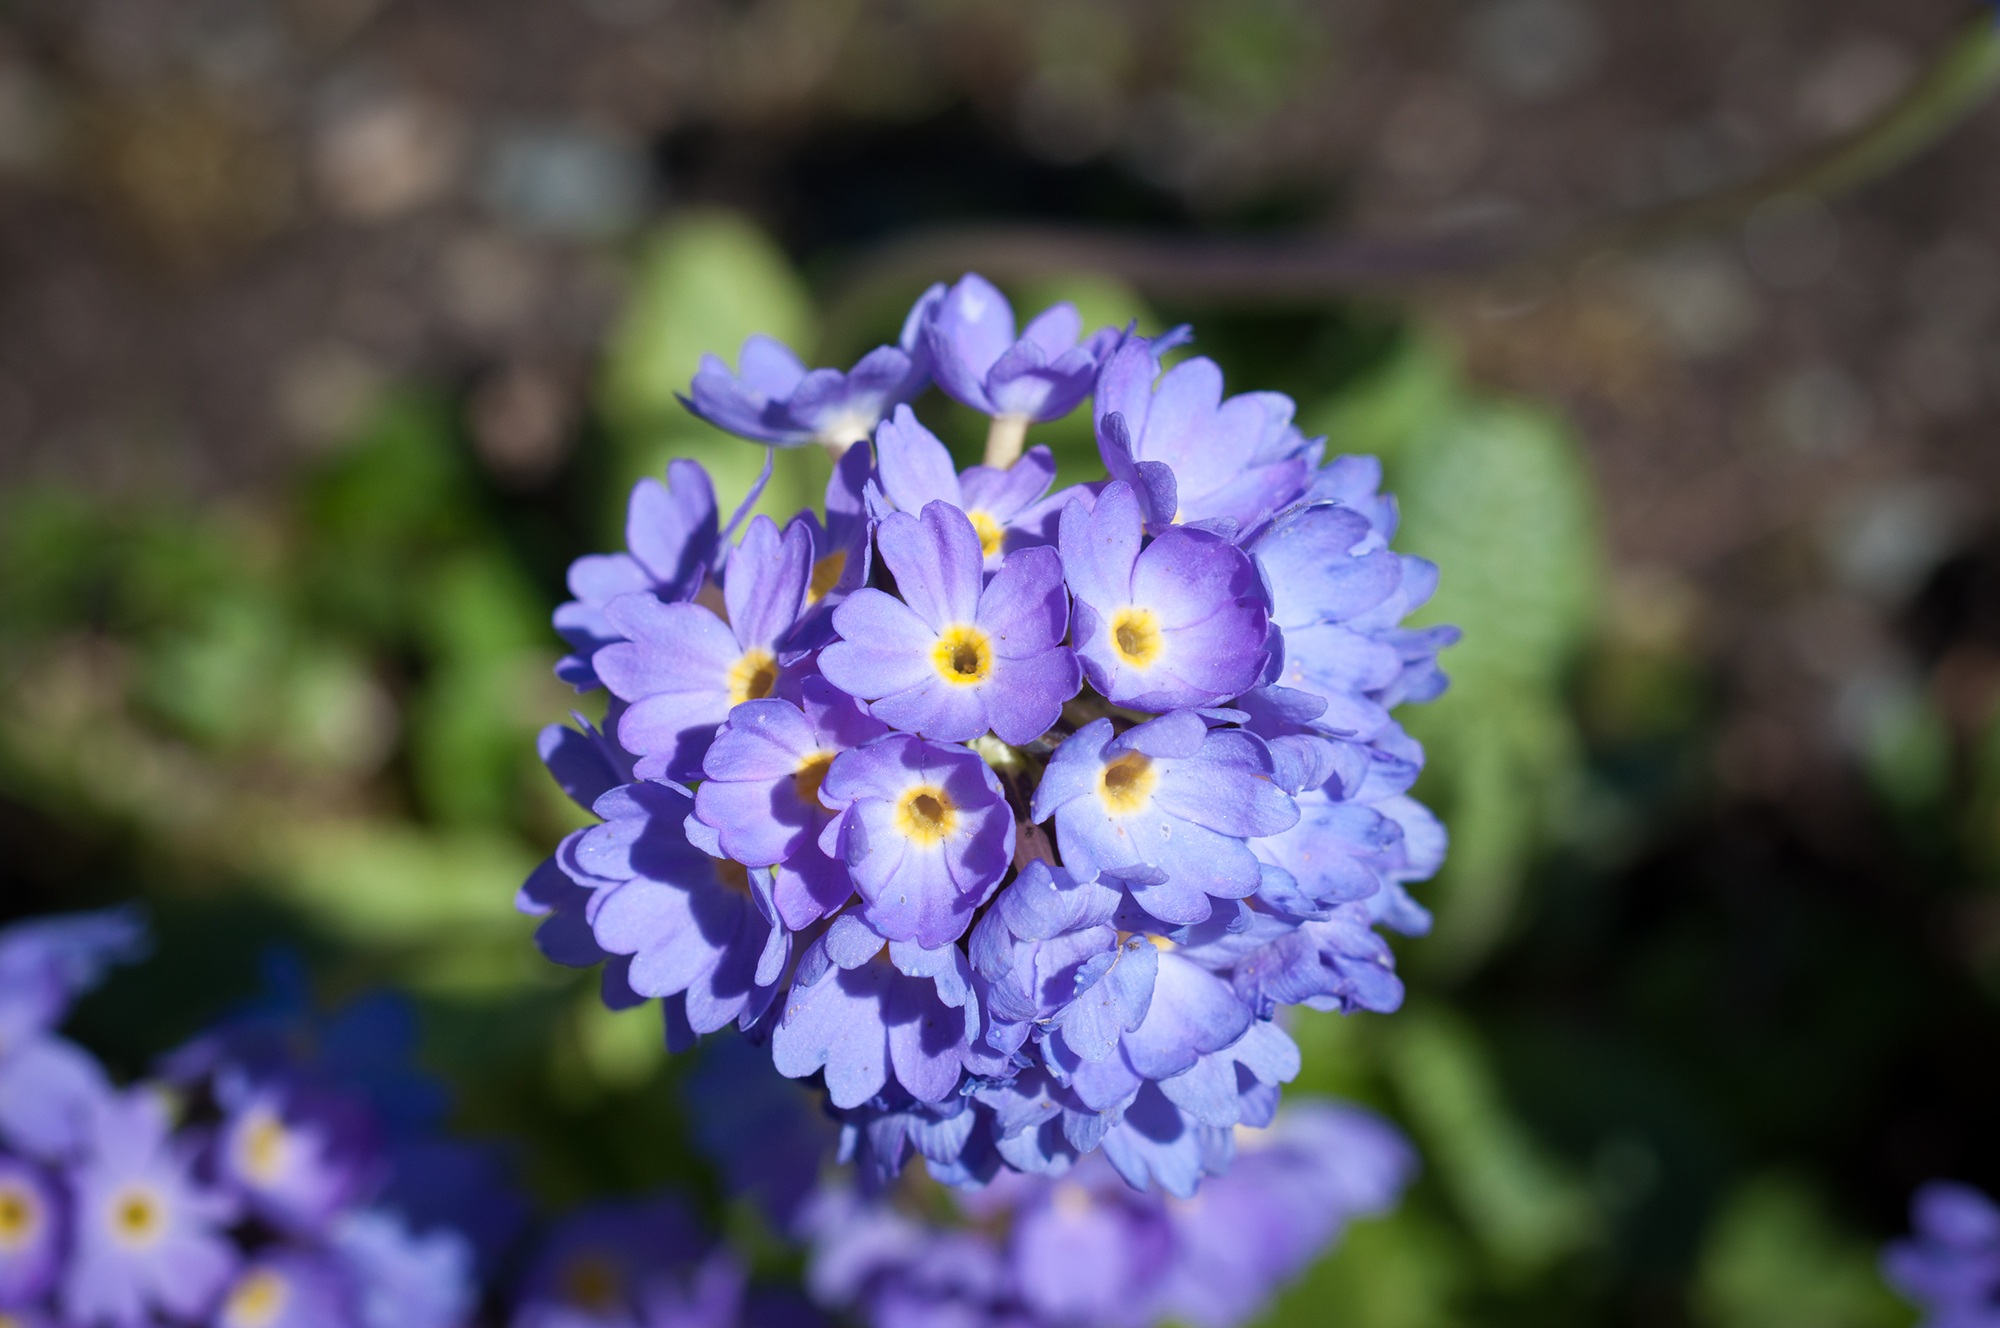
nature, blossom, plant, flower, spring, botany, blue, garden, close, flora, blue flower, wildflower, flowers, drumstick, primrose, macro photography, blue flowers, flowering plant, land plant